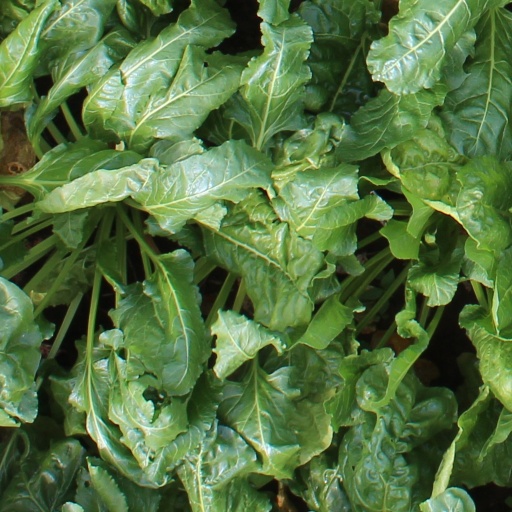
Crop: sugar beet